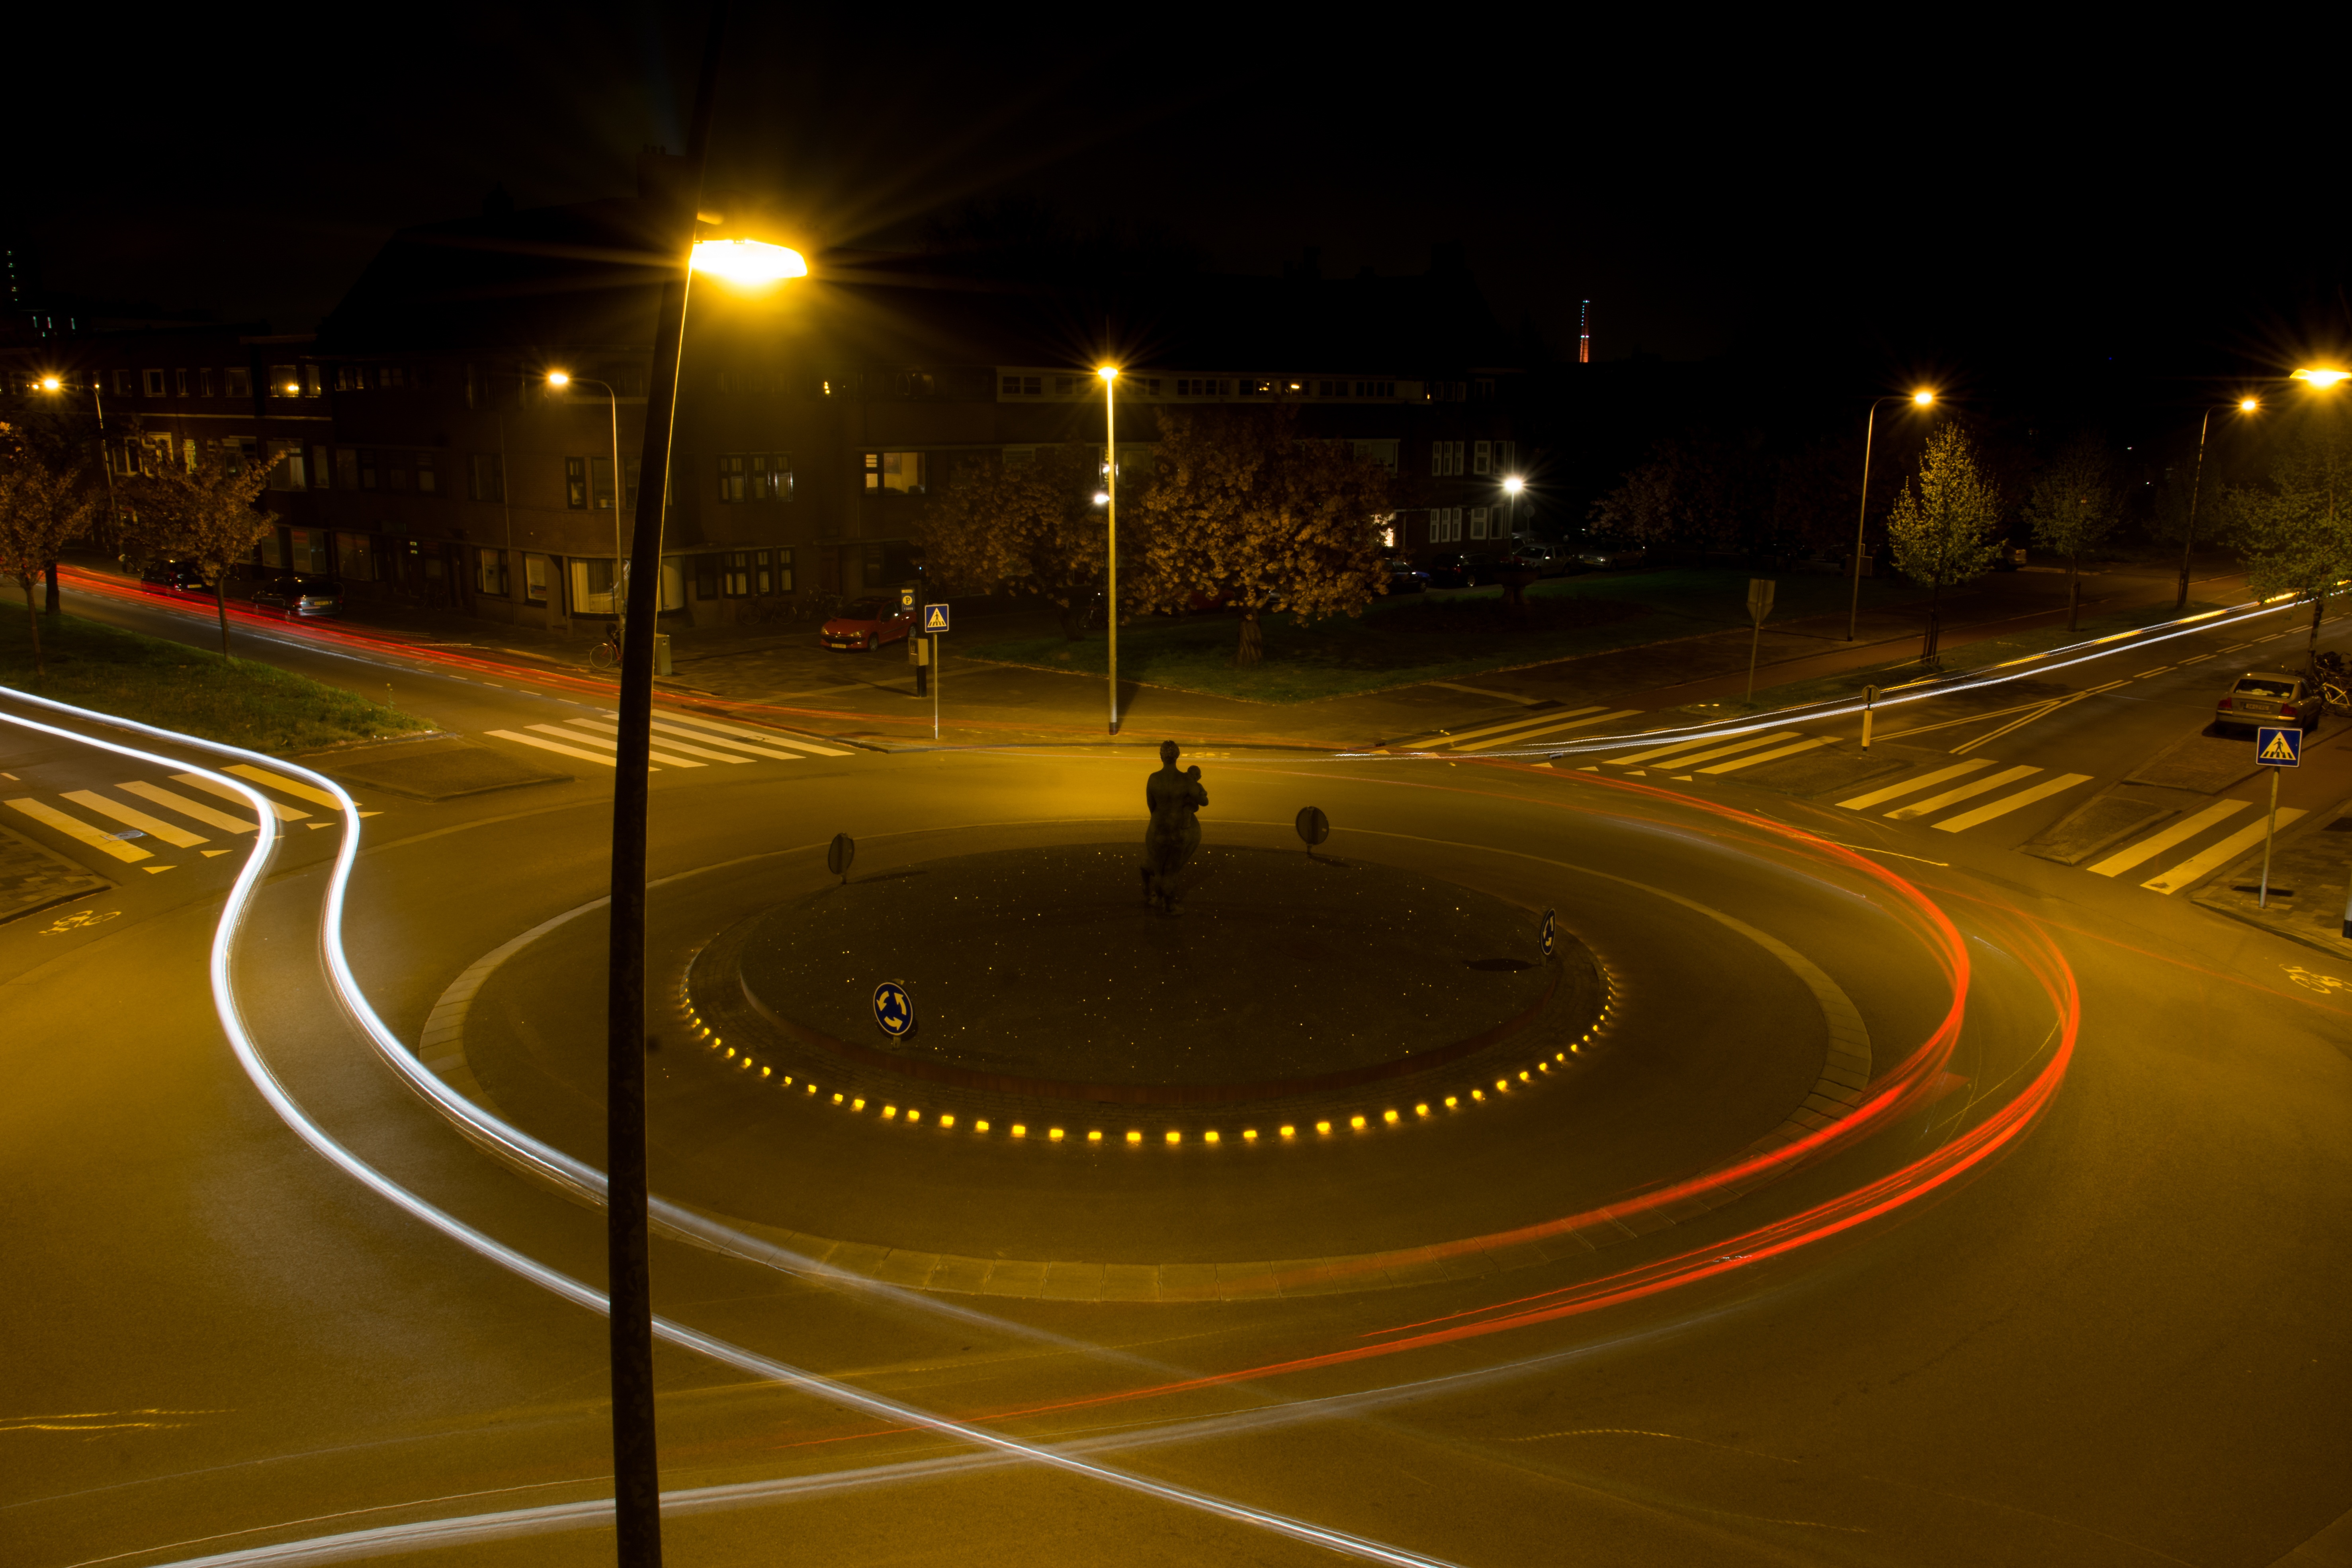
light, road, traffic, street, night, morning, dusk, evening, reflection, darkness, street light, lane, lighting, long exposure, lights, infrastructure, rotary, street lights, traffic circle, street lamps, roundabout traffic, gyratory traffic, rotary traffic